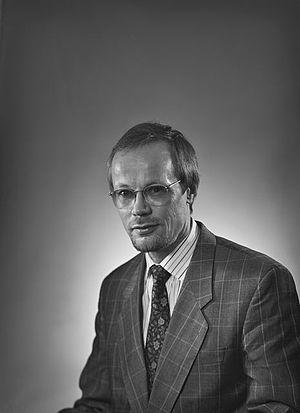
Pekka Pyykkö, né le 12 octobre 1941 à Hinnerjoki, en Finlande, est un professeur émérite de chimie physique à l'université d'Helsinki.